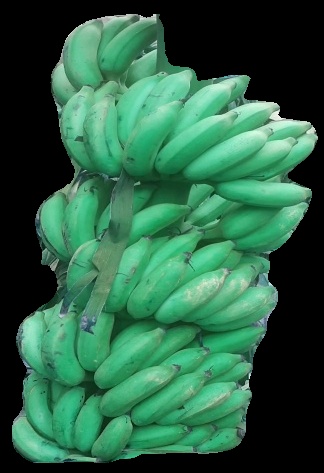
Variety: elakki-bale
Grade: grade1